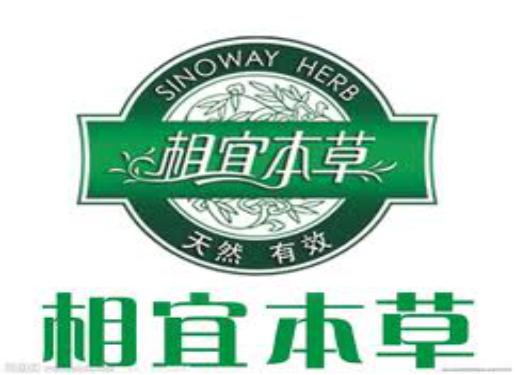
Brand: INOHERB-1
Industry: Necessities